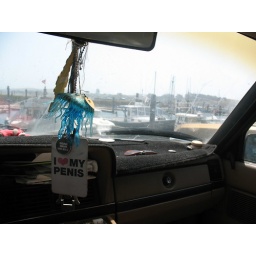
the view out my car window in bodega bay